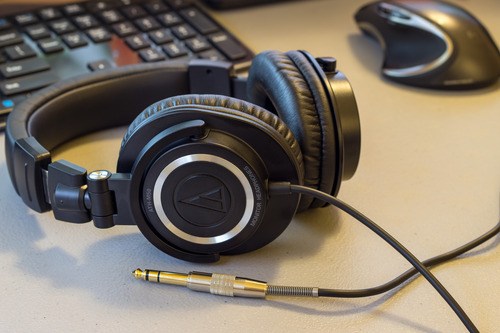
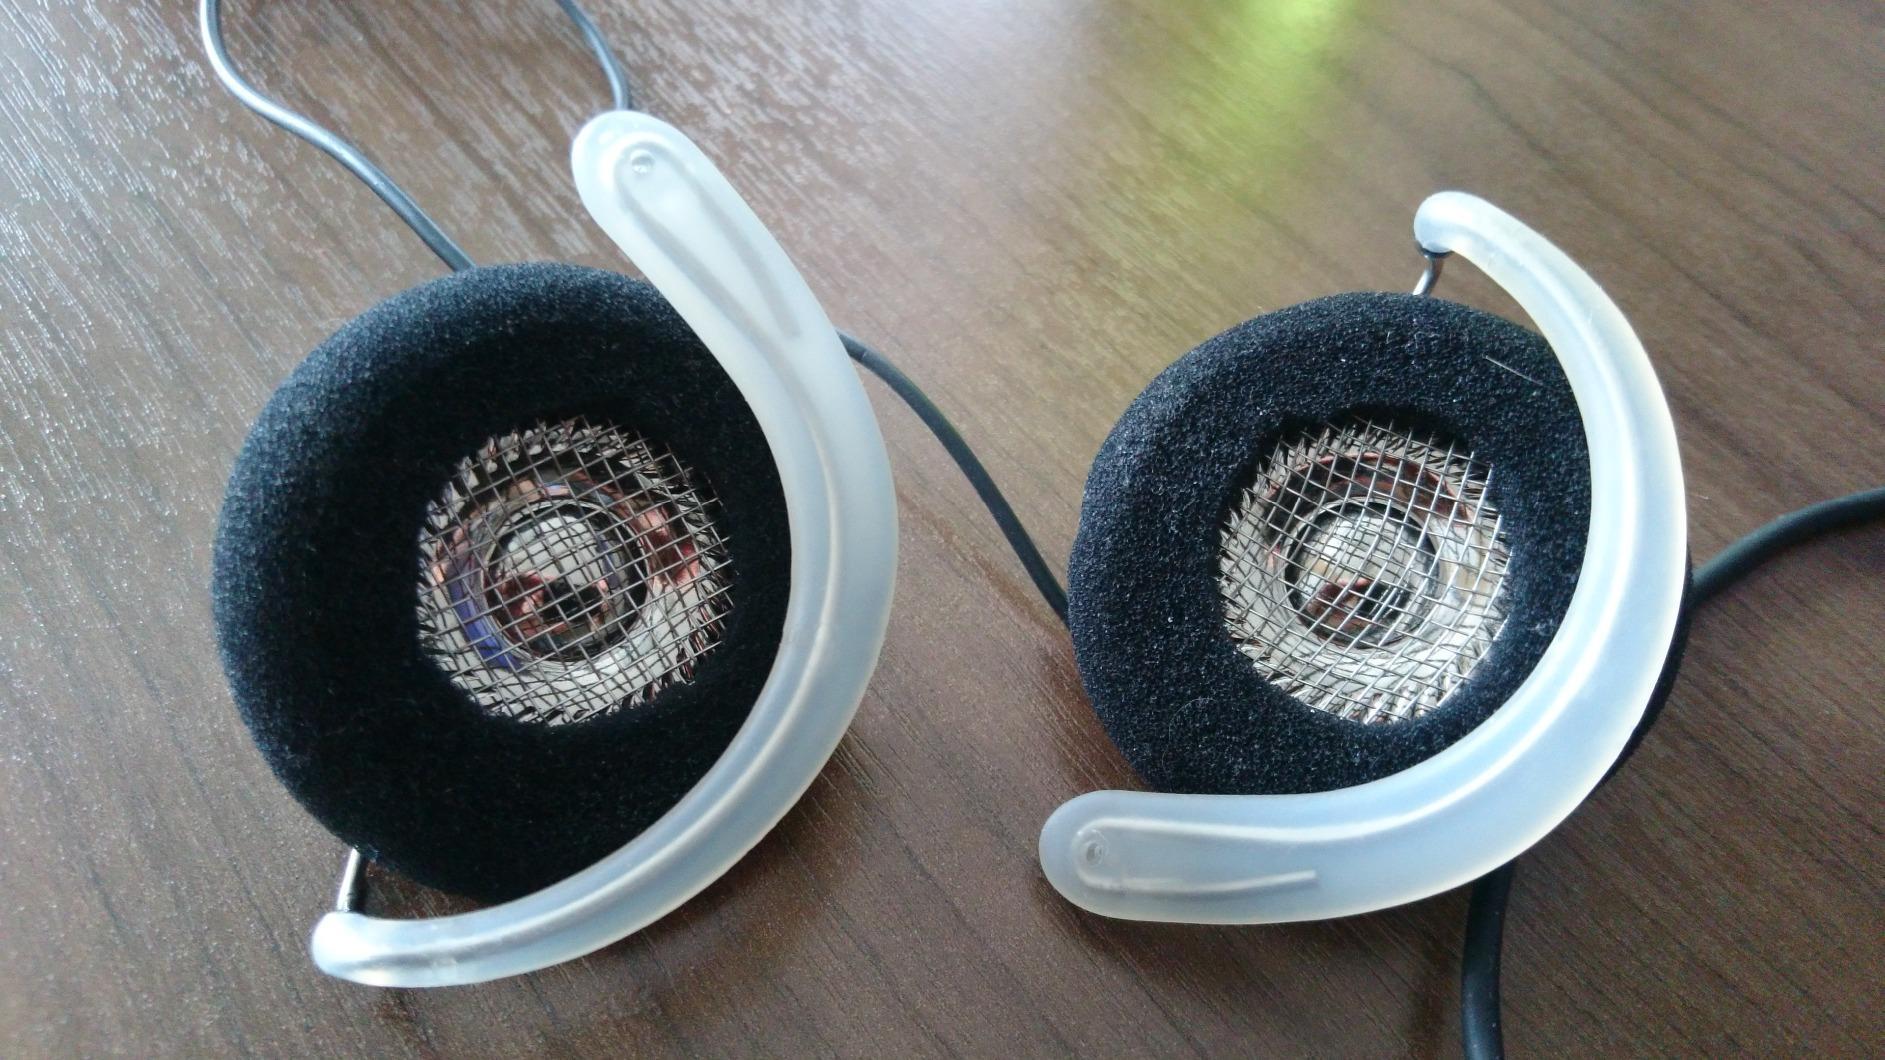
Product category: headphones
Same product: no